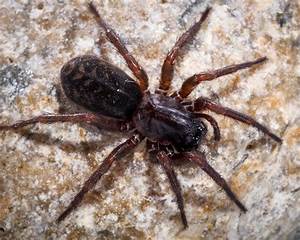
Label: ragno